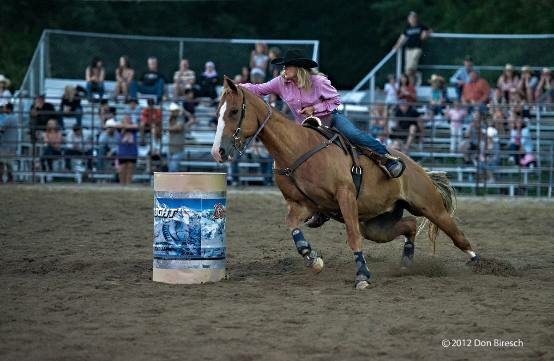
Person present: Yes